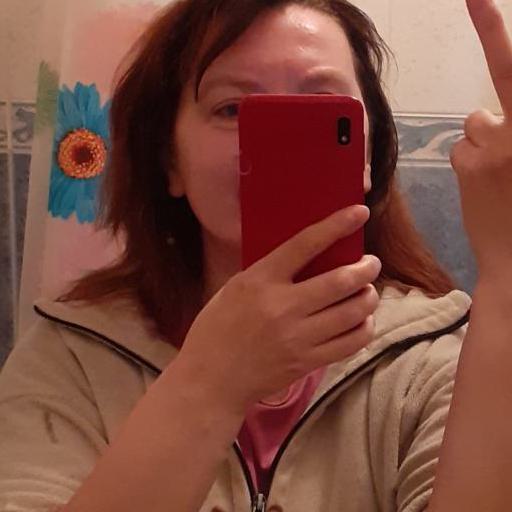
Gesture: no_gesture